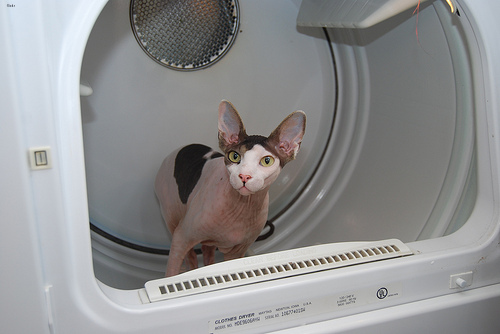
Breed: sphynx